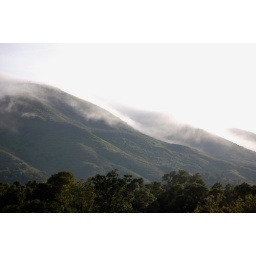
Series of photos with clouds rolling over the mountains